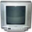
Label: television